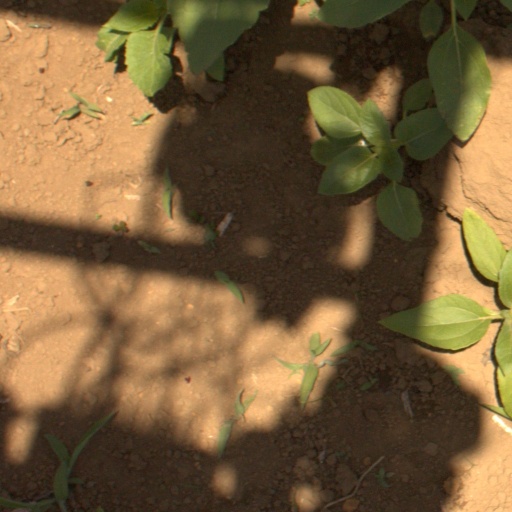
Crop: Jerusalem artichoke